Question: Please indicate a possible affordance area of bicycle that can be used for sitting
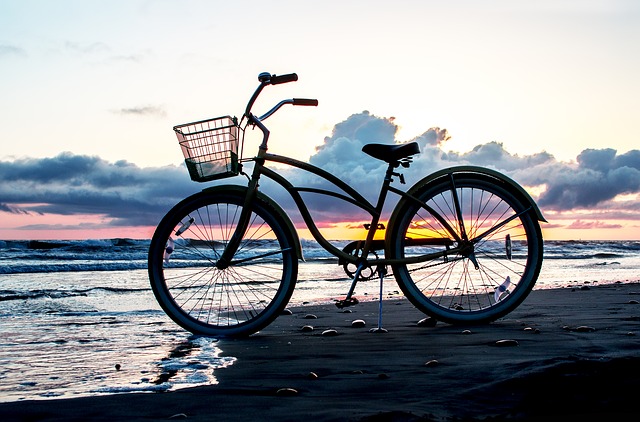
Answer: [360, 135, 427, 168]